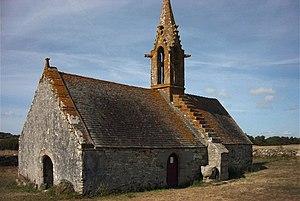
Chapelle de Saint-Vio (Treguennec)
Tréguennec [tʁegɛnɛk] est une commune riveraine de la baie d'Audierne, dans le département du Finistère en région Bretagne, en France. Ses habitants sont appelés les Tréguennécois.